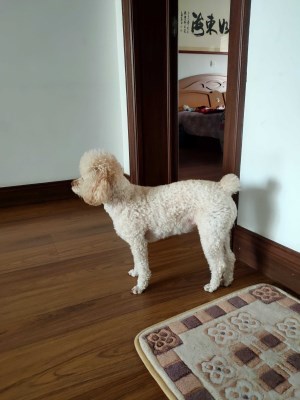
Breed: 7449-n000128-teddy